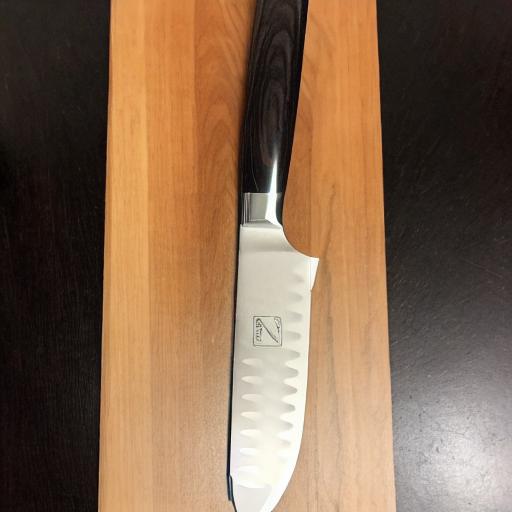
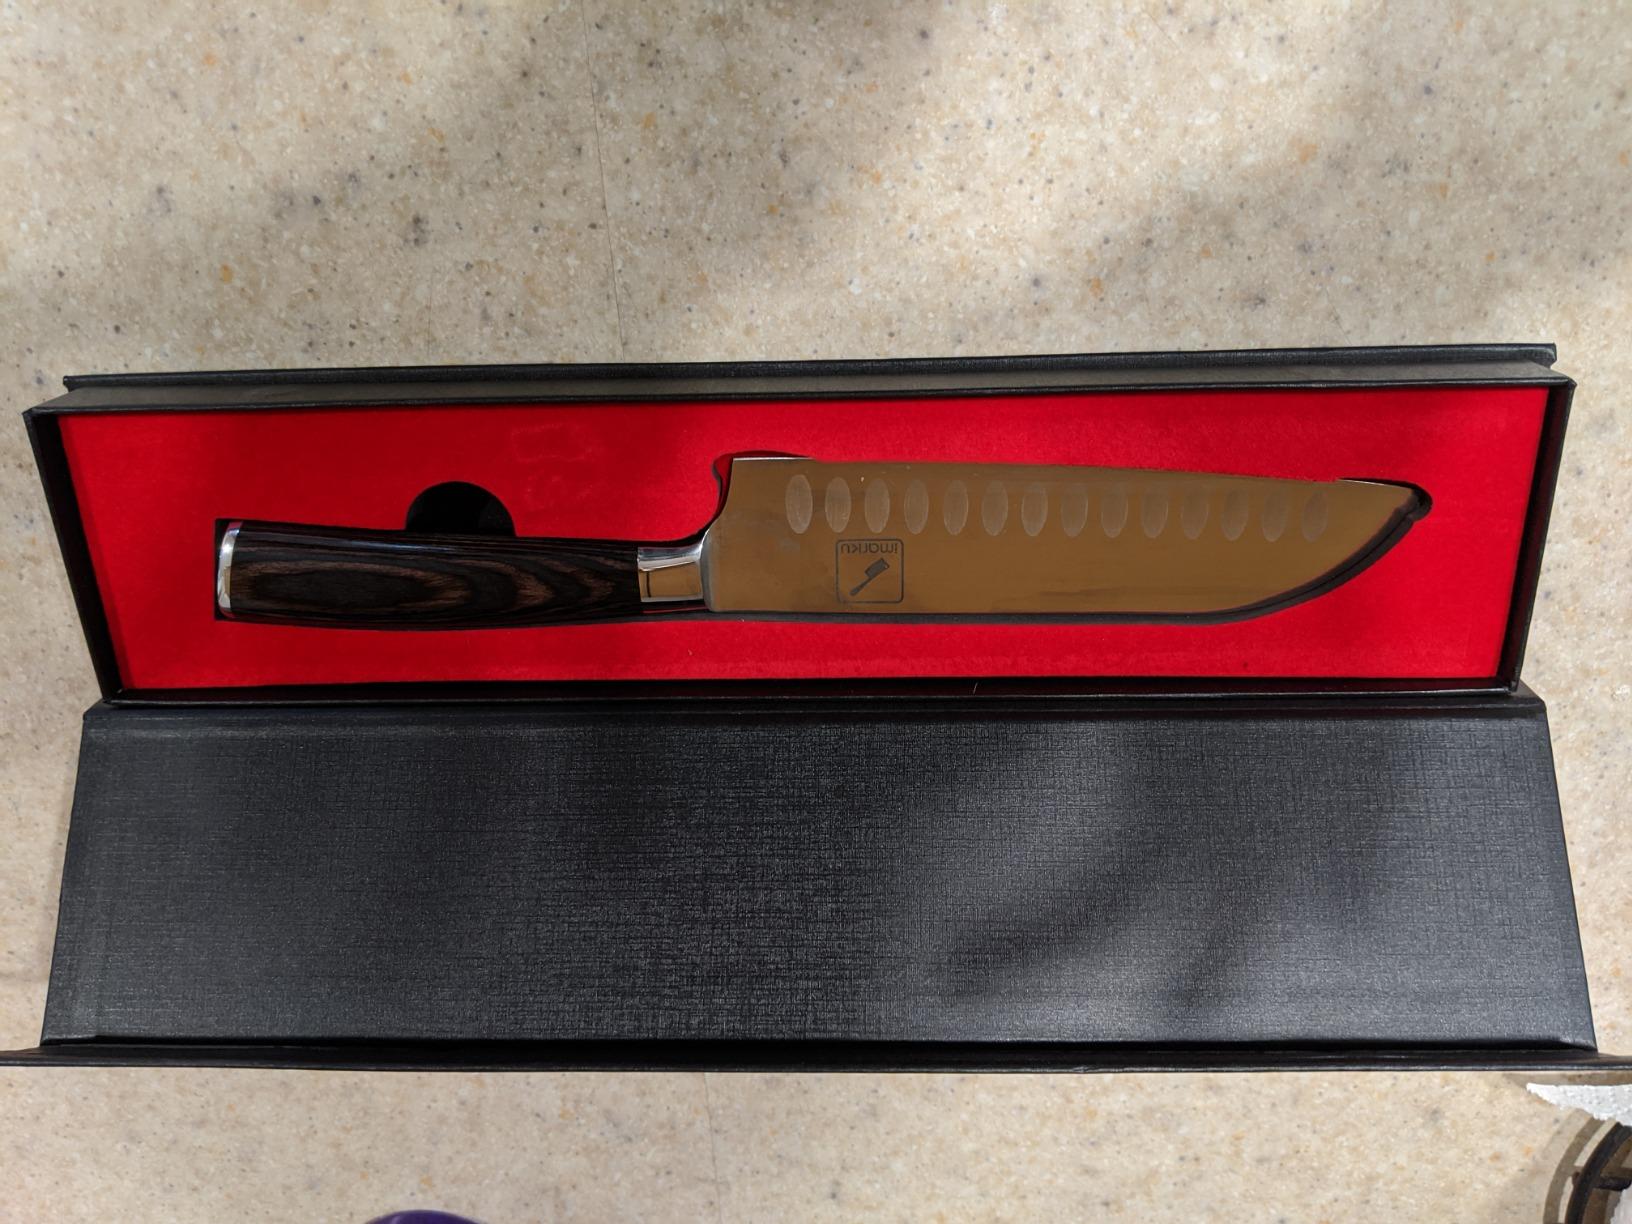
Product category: items_knife
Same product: no